Church Hill Historic District (Portage, Wisconsin)

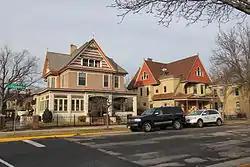
Two houses in the district, 2014

The Church Hill Historic District is a mid-to-upper-class residential area north of Portage's downtown. It was added to the National Register of Historic Places in 1997 for its significance in architecture and social history.